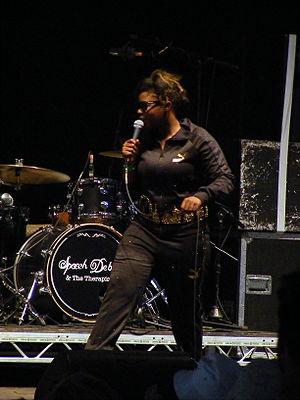
Corynne Elliott, dite Speech Debelle, née en 1983 à Londres, est une rappeuse britannique. Elle est produite par le label anglais Ninja Tune, dans le regroupement de Big Dada.